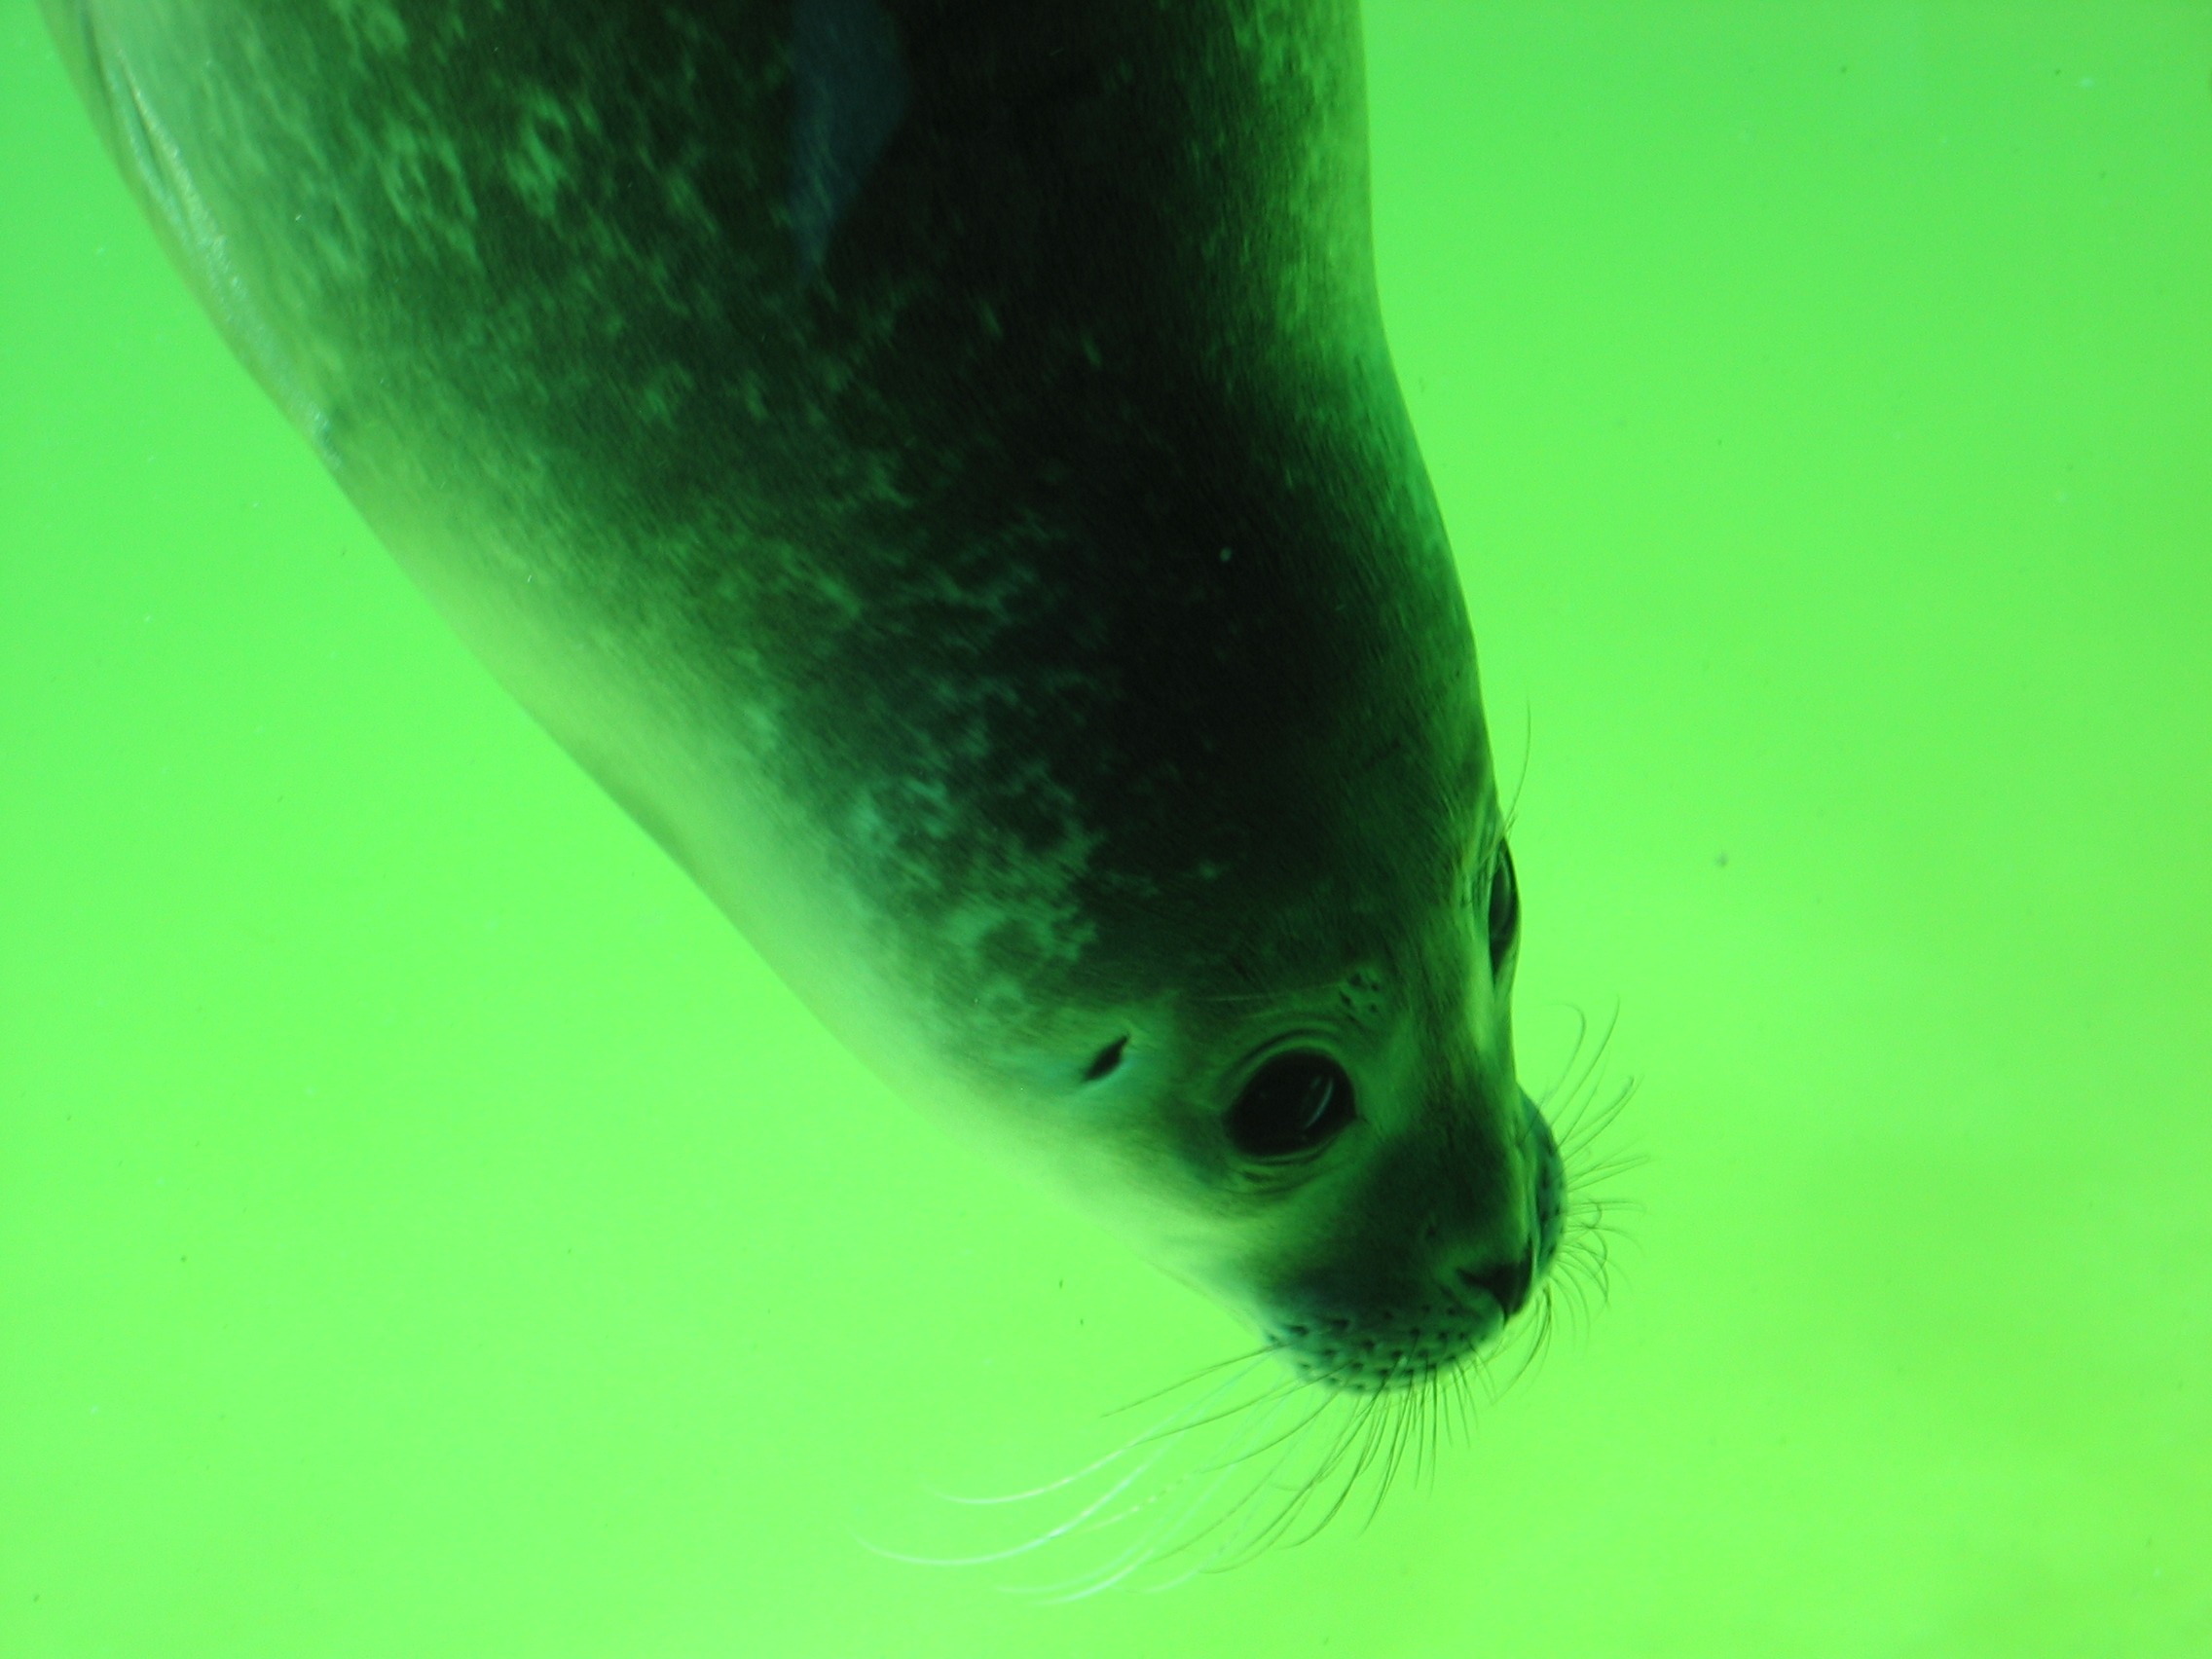
underwater, green, biology, fish, seal, close up, snout, aquarium, head, meeresbewohner, macro photography, organism, robbe, seal station, marine mammal, marine biology